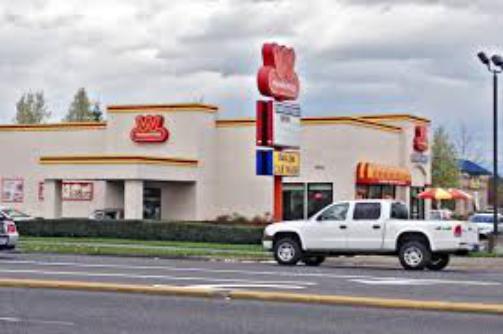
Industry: Food